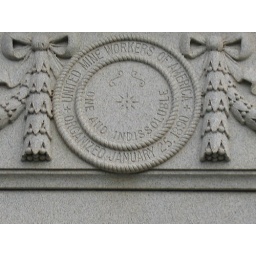
base of the massacre monument in colorado